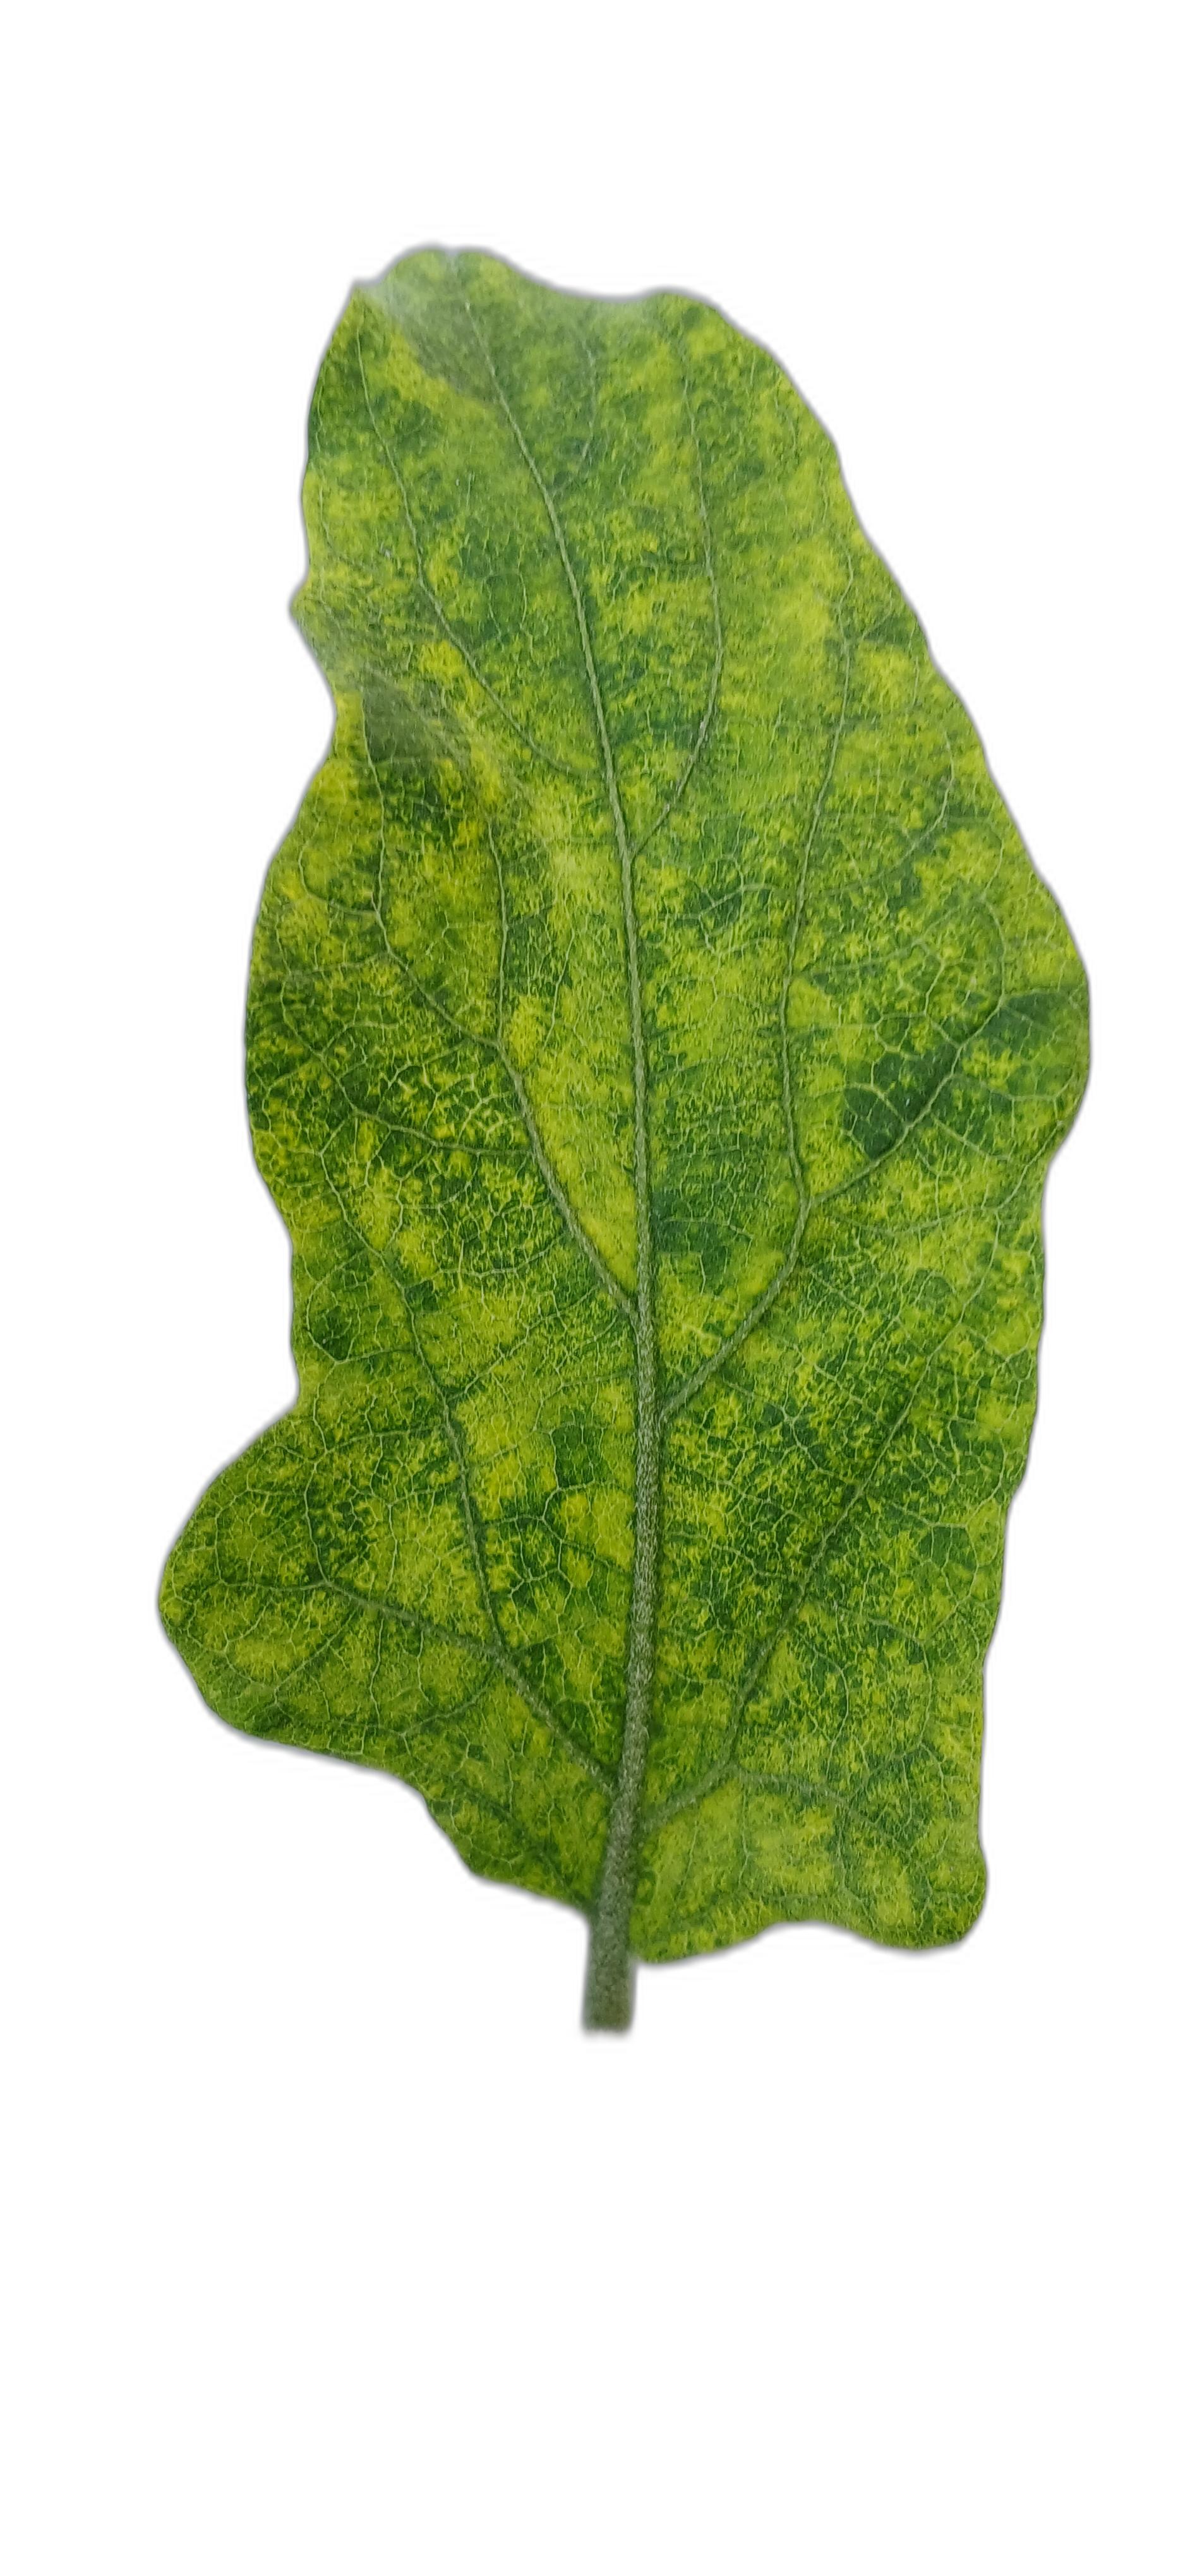
Label: Mosaic Virus Disease